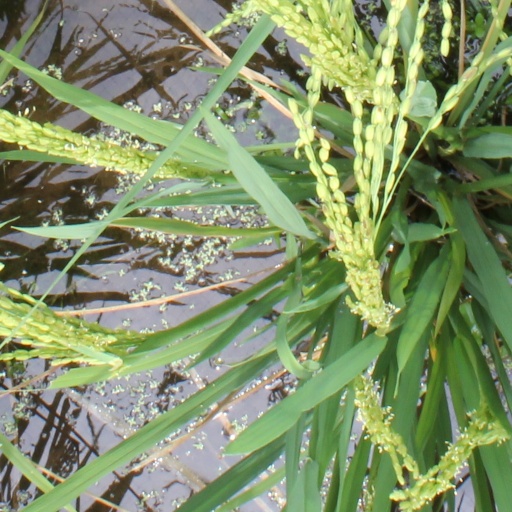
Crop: rice